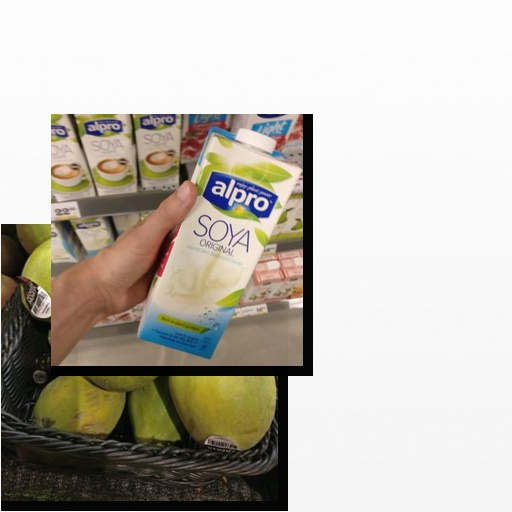
Food items: soy_milk, papaya